Lingam massage

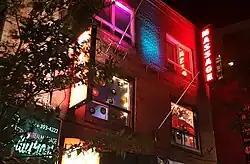
A massage parlor in Montreal, Canada

A lingam massage (Sanskrit: लिङ्ग, "phallus") is a type of tantric massage that primarily focuses on the male genitalia. It is the male equivalent of a Yoni massage. Although sexual in nature, the goal of the massage is not to experience an orgasm. According to Tara Suwinyattichaiporn, M.D., the aim of the massage is "...arousal and the connection between two people while focusing on erogenous zones." Massage oils are frequently used in order to reduce friction and increase sensation. Lingam massage may also allow the recipient to experience multiple orgasms.